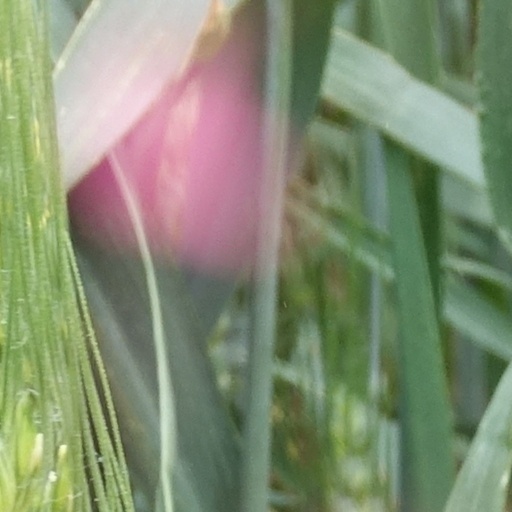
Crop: wheat